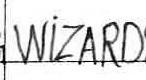
Label: Wizards